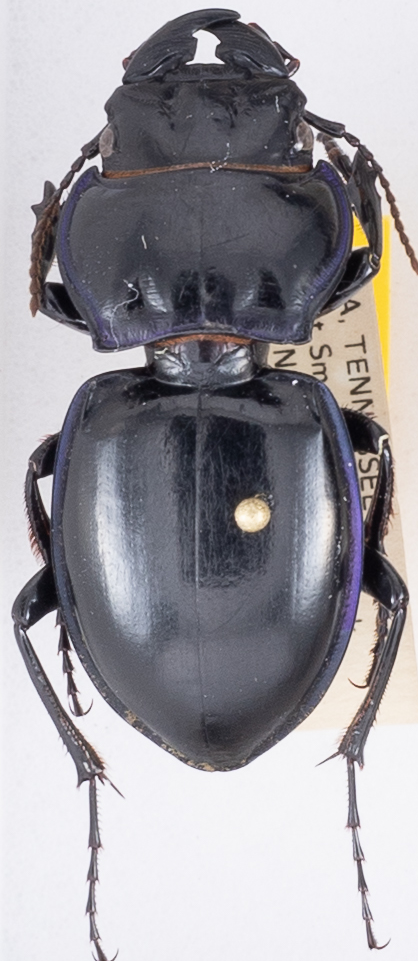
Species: Pasimachus punctulatus
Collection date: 2017-06-13
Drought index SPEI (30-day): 1.498
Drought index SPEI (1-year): -0.946
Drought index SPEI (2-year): -0.54